Leopold IV, Prince of Lippe

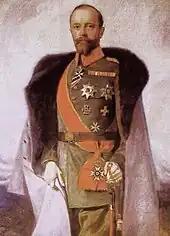
Prince Leopold IV, probably during World War I.

During World War I, Leopold upgraded the titles of the various lines of the House of Lippe. One of the members to benefit from the granting of titles was Leopold's nephew Count Bernhard of Biesterfeld (son of Leopold's brother Bernhard), who would go on to become the Prince Consort of Queen Juliana of the Netherlands. On 24 February 1916, Bernhard and his brother were upgraded to the title Prince of Lippe-Biesterfeld with the style Serene Highness. The Counts of Lippe-Weissenfeld also benefited with creations of the title Prince of Lippe-Weissenfeld, with the style Serene Highness, taking place on 24 February 1916 for Count Clemens and his descendants, and again on 9 November 1918 for the other members of this line.